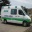
Label: ambulance